Victoria Woodhull

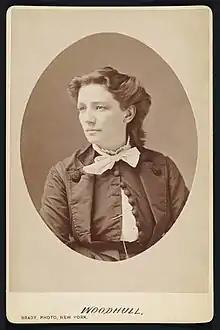
Photograph by Mathew Brady,

Victoria Claflin Woodhull (born Victoria California Claflin; September 23, 1838 – June 9, 1927), later Victoria Woodhull Martin, was an American leader of the women's suffrage movement who ran for president of the United States in the 1872 election. While many historians and authors agree that Woodhull was the first woman to run for the presidency, some disagree with classifying it as a true candidacy because according to the Constitution she would have been too young to be president if elected.